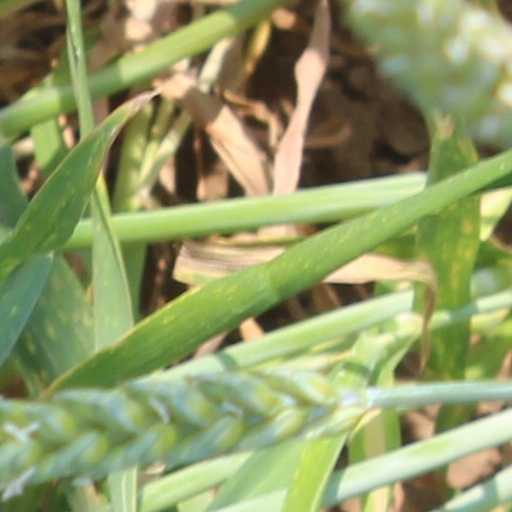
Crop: wheat